Ursa Minor

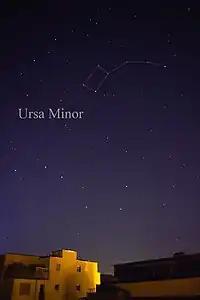
The constellation Ursa Minor as it can be seen by the naked eye (with connections and label added). Notice the seven stars of Ursa Major that form the Big Dipper and then make a line from the outermost Big Dipper stars (sometimes called the "pointers") to Polaris.

Ursa Minor is bordered by Camelopardalis to the west, Draco to the west, and Cepheus to the east. Covering 256 square degrees, it ranks 56th of the 88 constellations in size. Ursa Minor is colloquially known in the US as the Little Dipper because its seven brightest stars seem to form the shape of a dipper (ladle or scoop). The star at the end of the dipper handle is Polaris. Polaris can also be found by following a line through the two stars—Alpha and Beta Ursae Majoris, popularly called the Pointers—that form the end of the "bowl" of the Big Dipper, for 30 degrees (three upright fists at arms' length) across the night sky. The four stars constituting the bowl of the Little Dipper are of second, third, fourth, and fifth magnitudes, respectively, and provide an easy guide to determining what magnitude stars are visible, useful for city dwellers or testing one's eyesight.